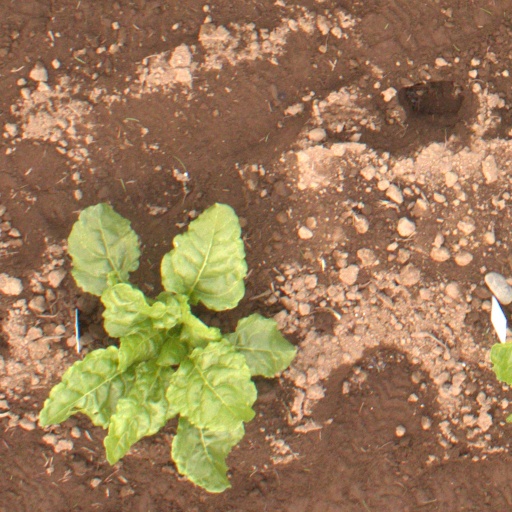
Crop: sugar beet